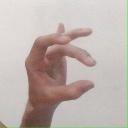
अक्षर: ओ